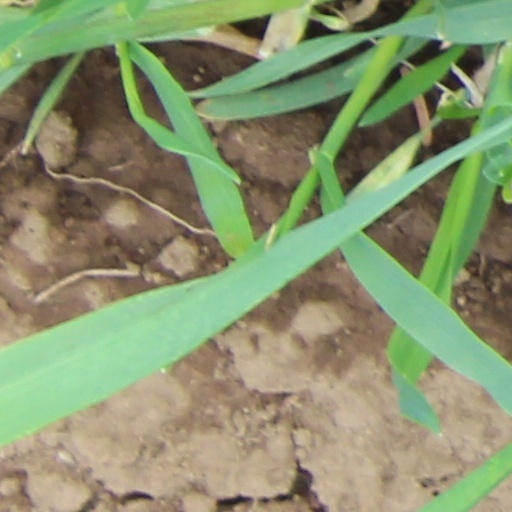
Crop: wheat